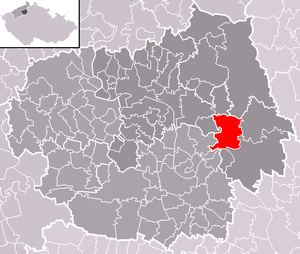
Hoštka est une ville du district de Litoměřice, dans la région d'Ústí nad Labem, en Tchéquie. Sa population s'élevait à 1 748 habitants en 2018.